Ellen Morewood

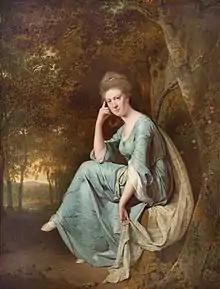
Ellen Morewood

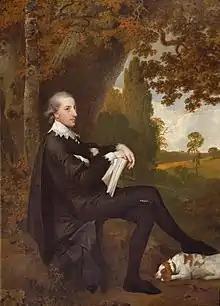
The Reverend Henry Case

In 1782 she had another portrait painted, this time by Joseph Wright of Derby. That same year Joseph Wright also painted a portrait of the Reverend Henry Case. He would, in time, be her second husband, but she did not become a widow for another ten years.